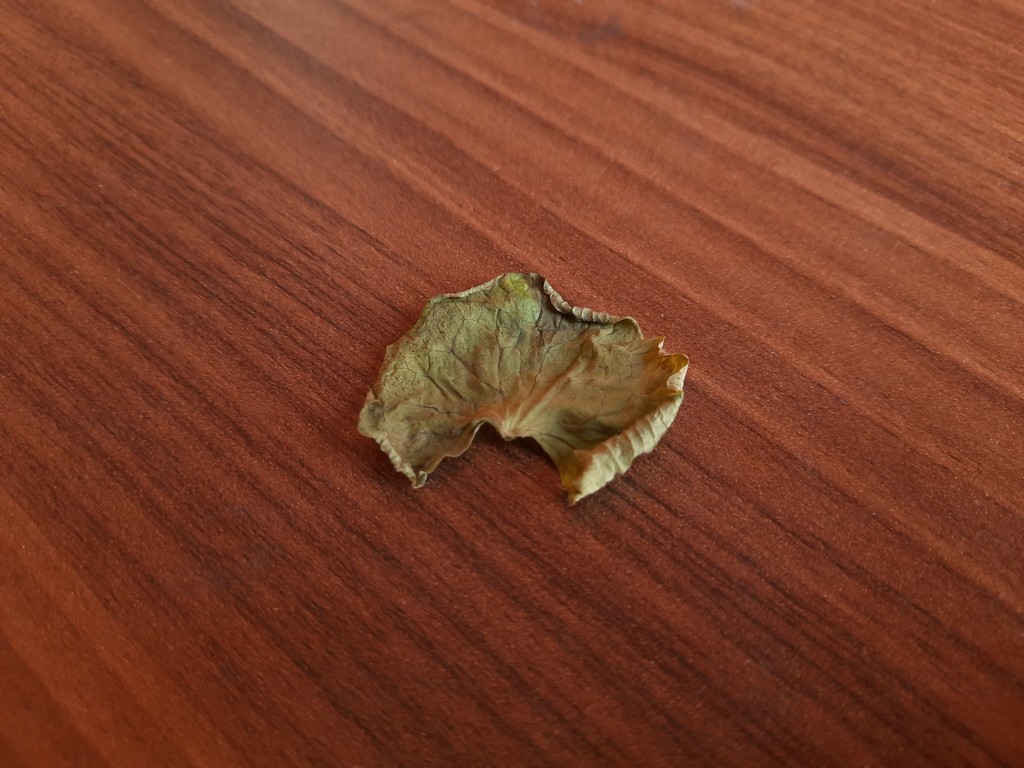
Label: Dried